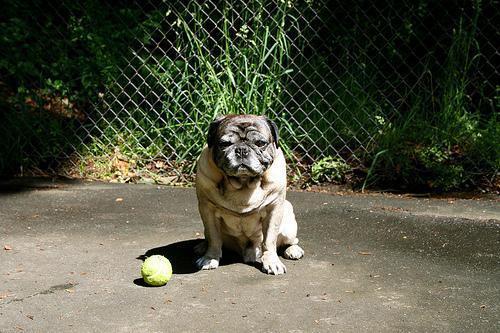
pug